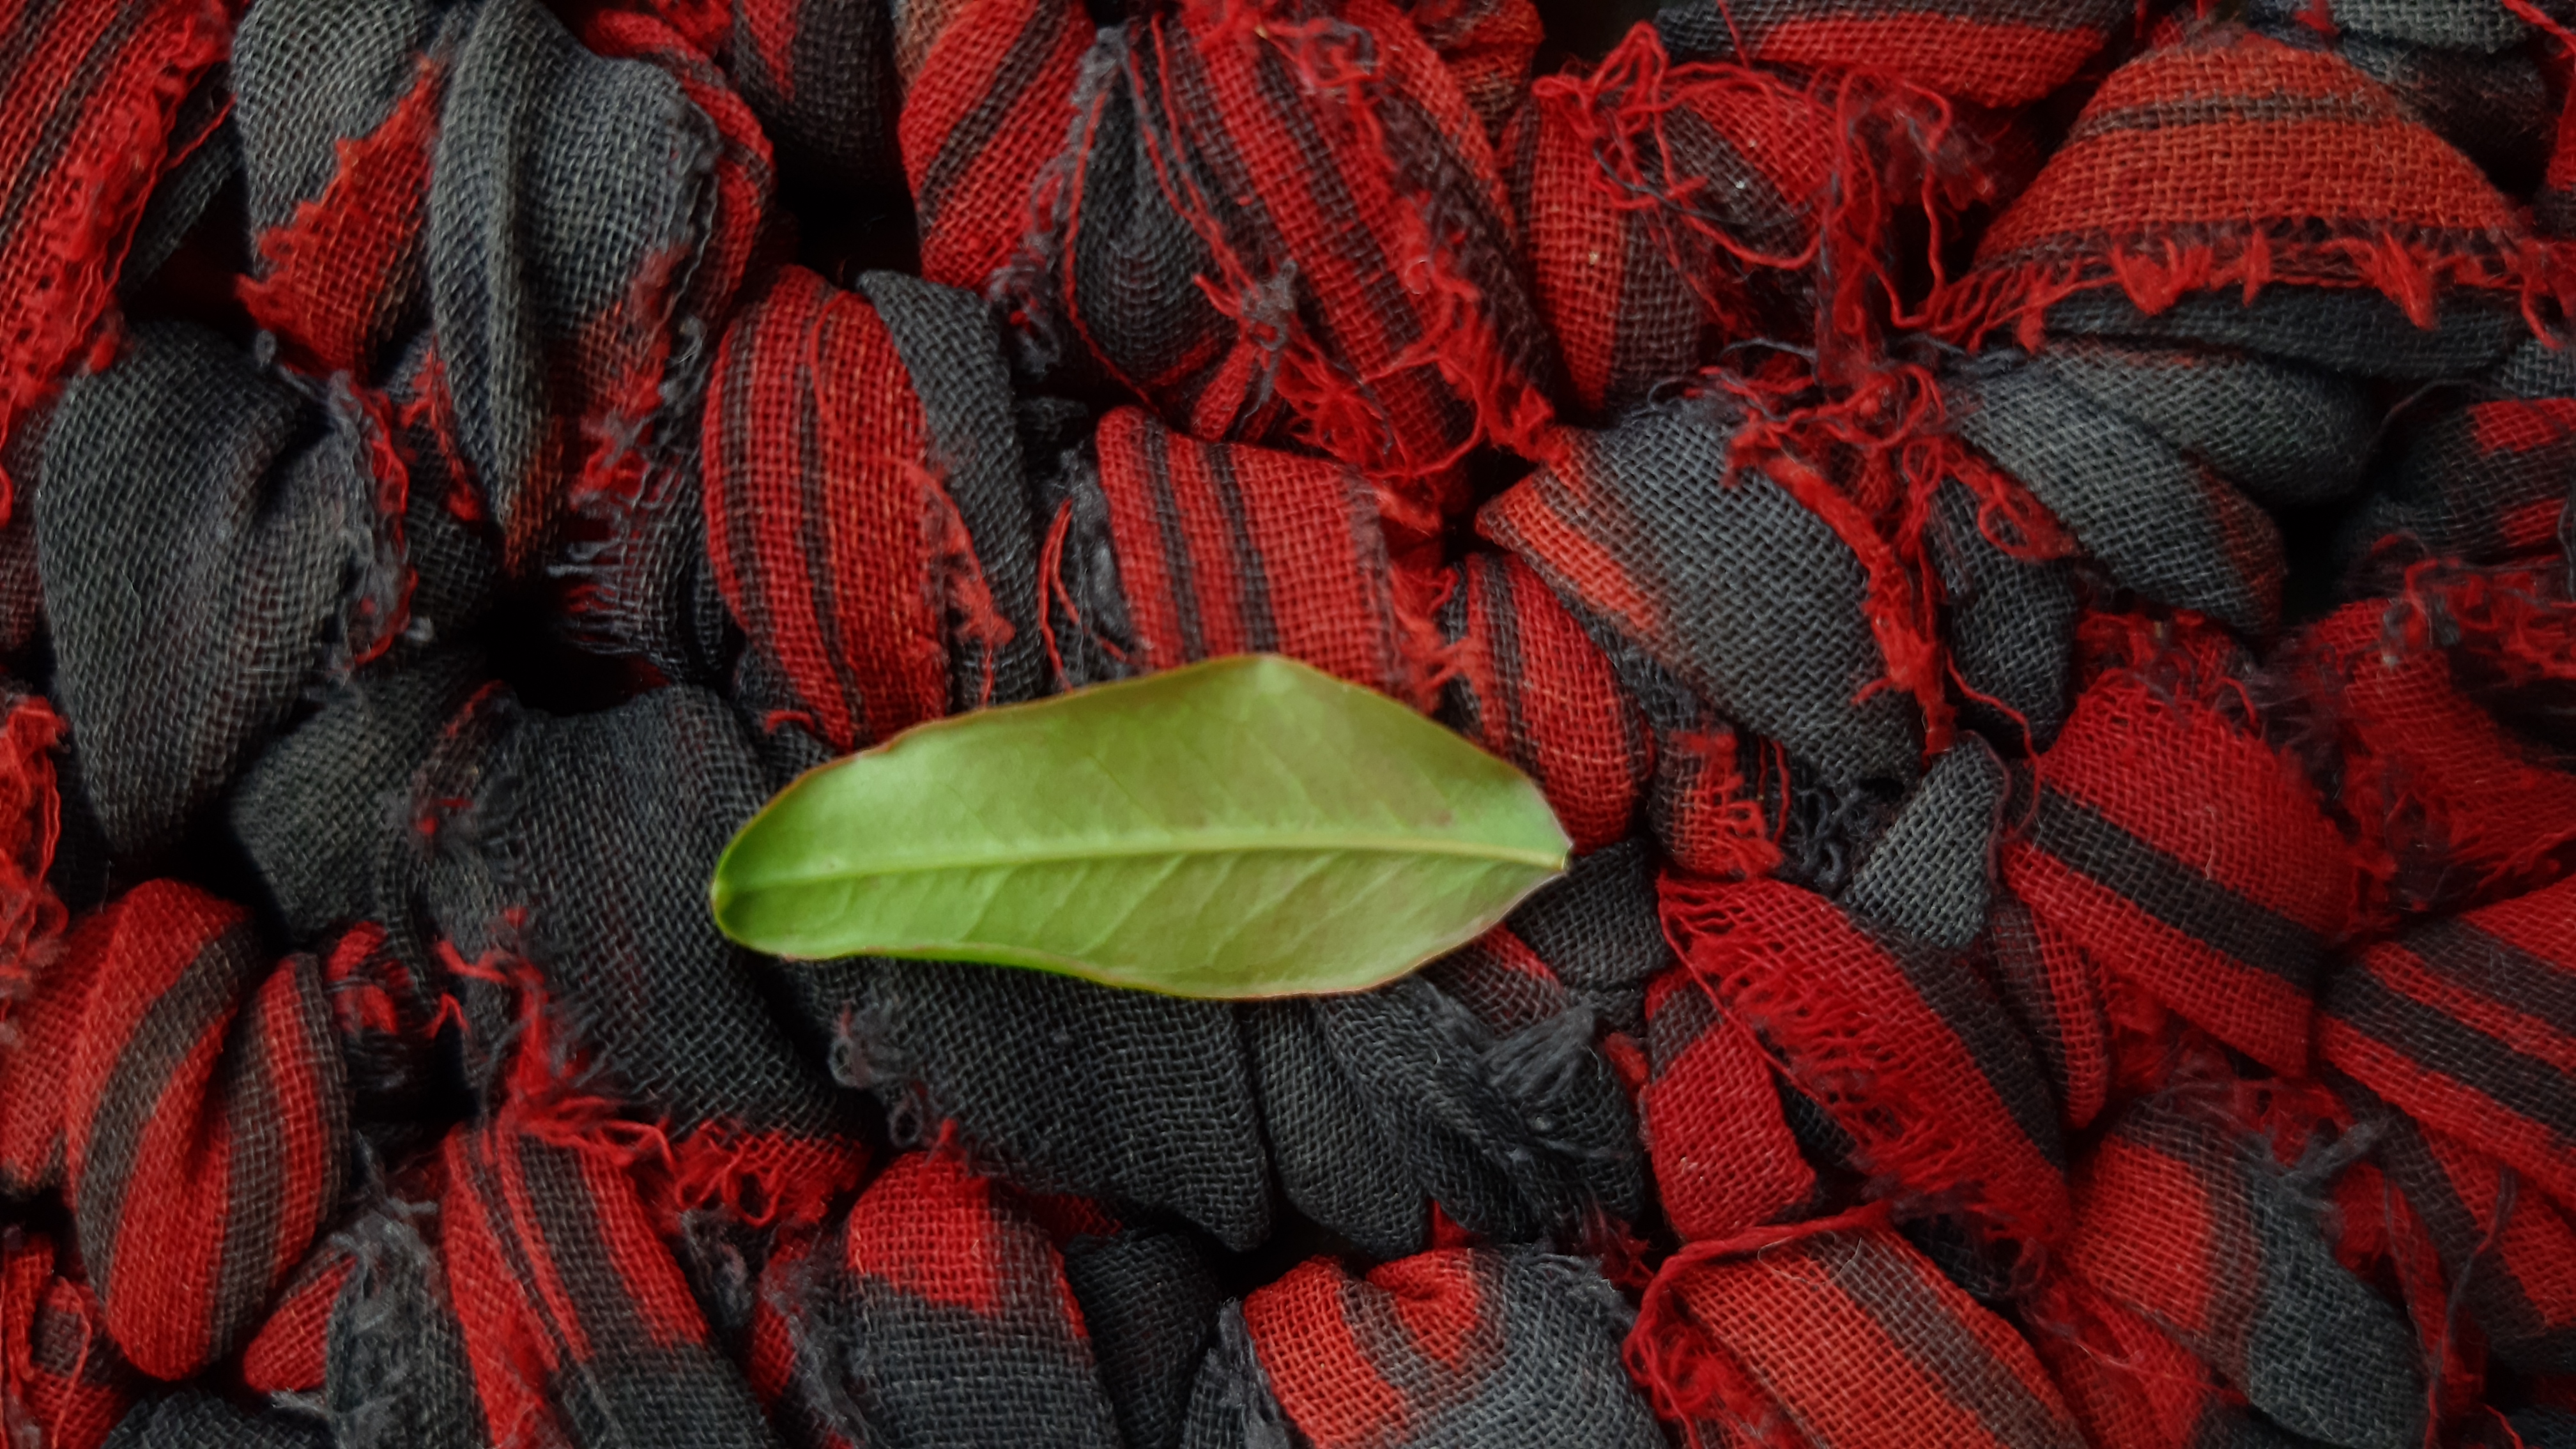
Plant: Pomoegranate